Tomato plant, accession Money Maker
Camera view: tilt-top (135 deg); turntable rotation: 240 degrees
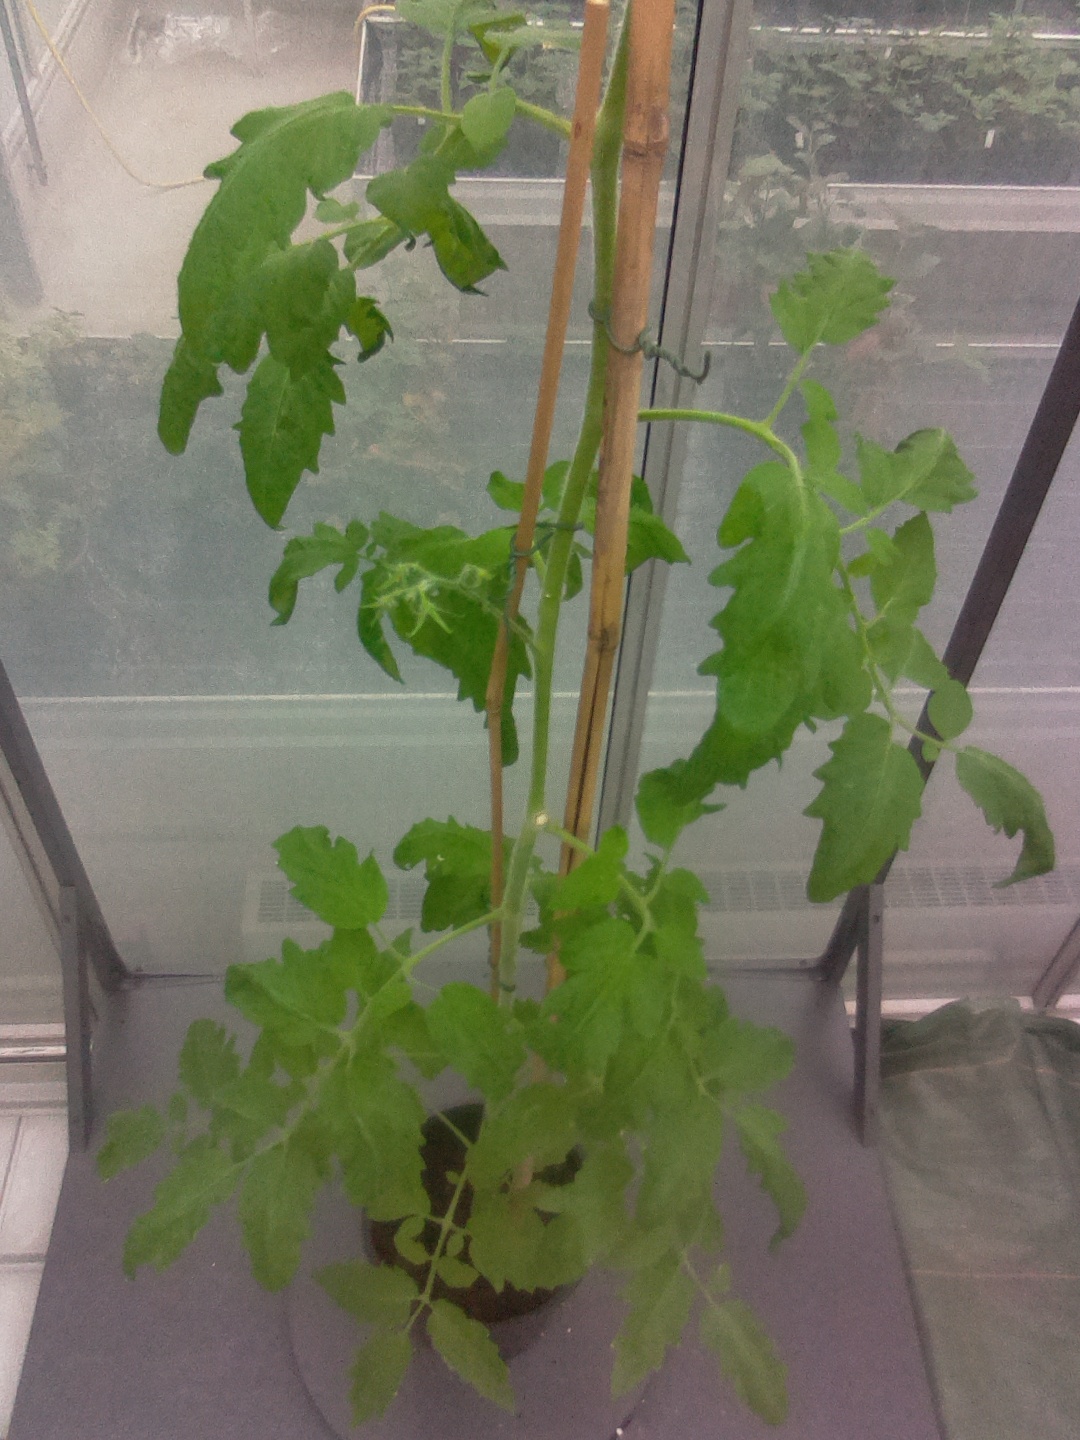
BBCH growth stage 63: 30%-40% of flowers open